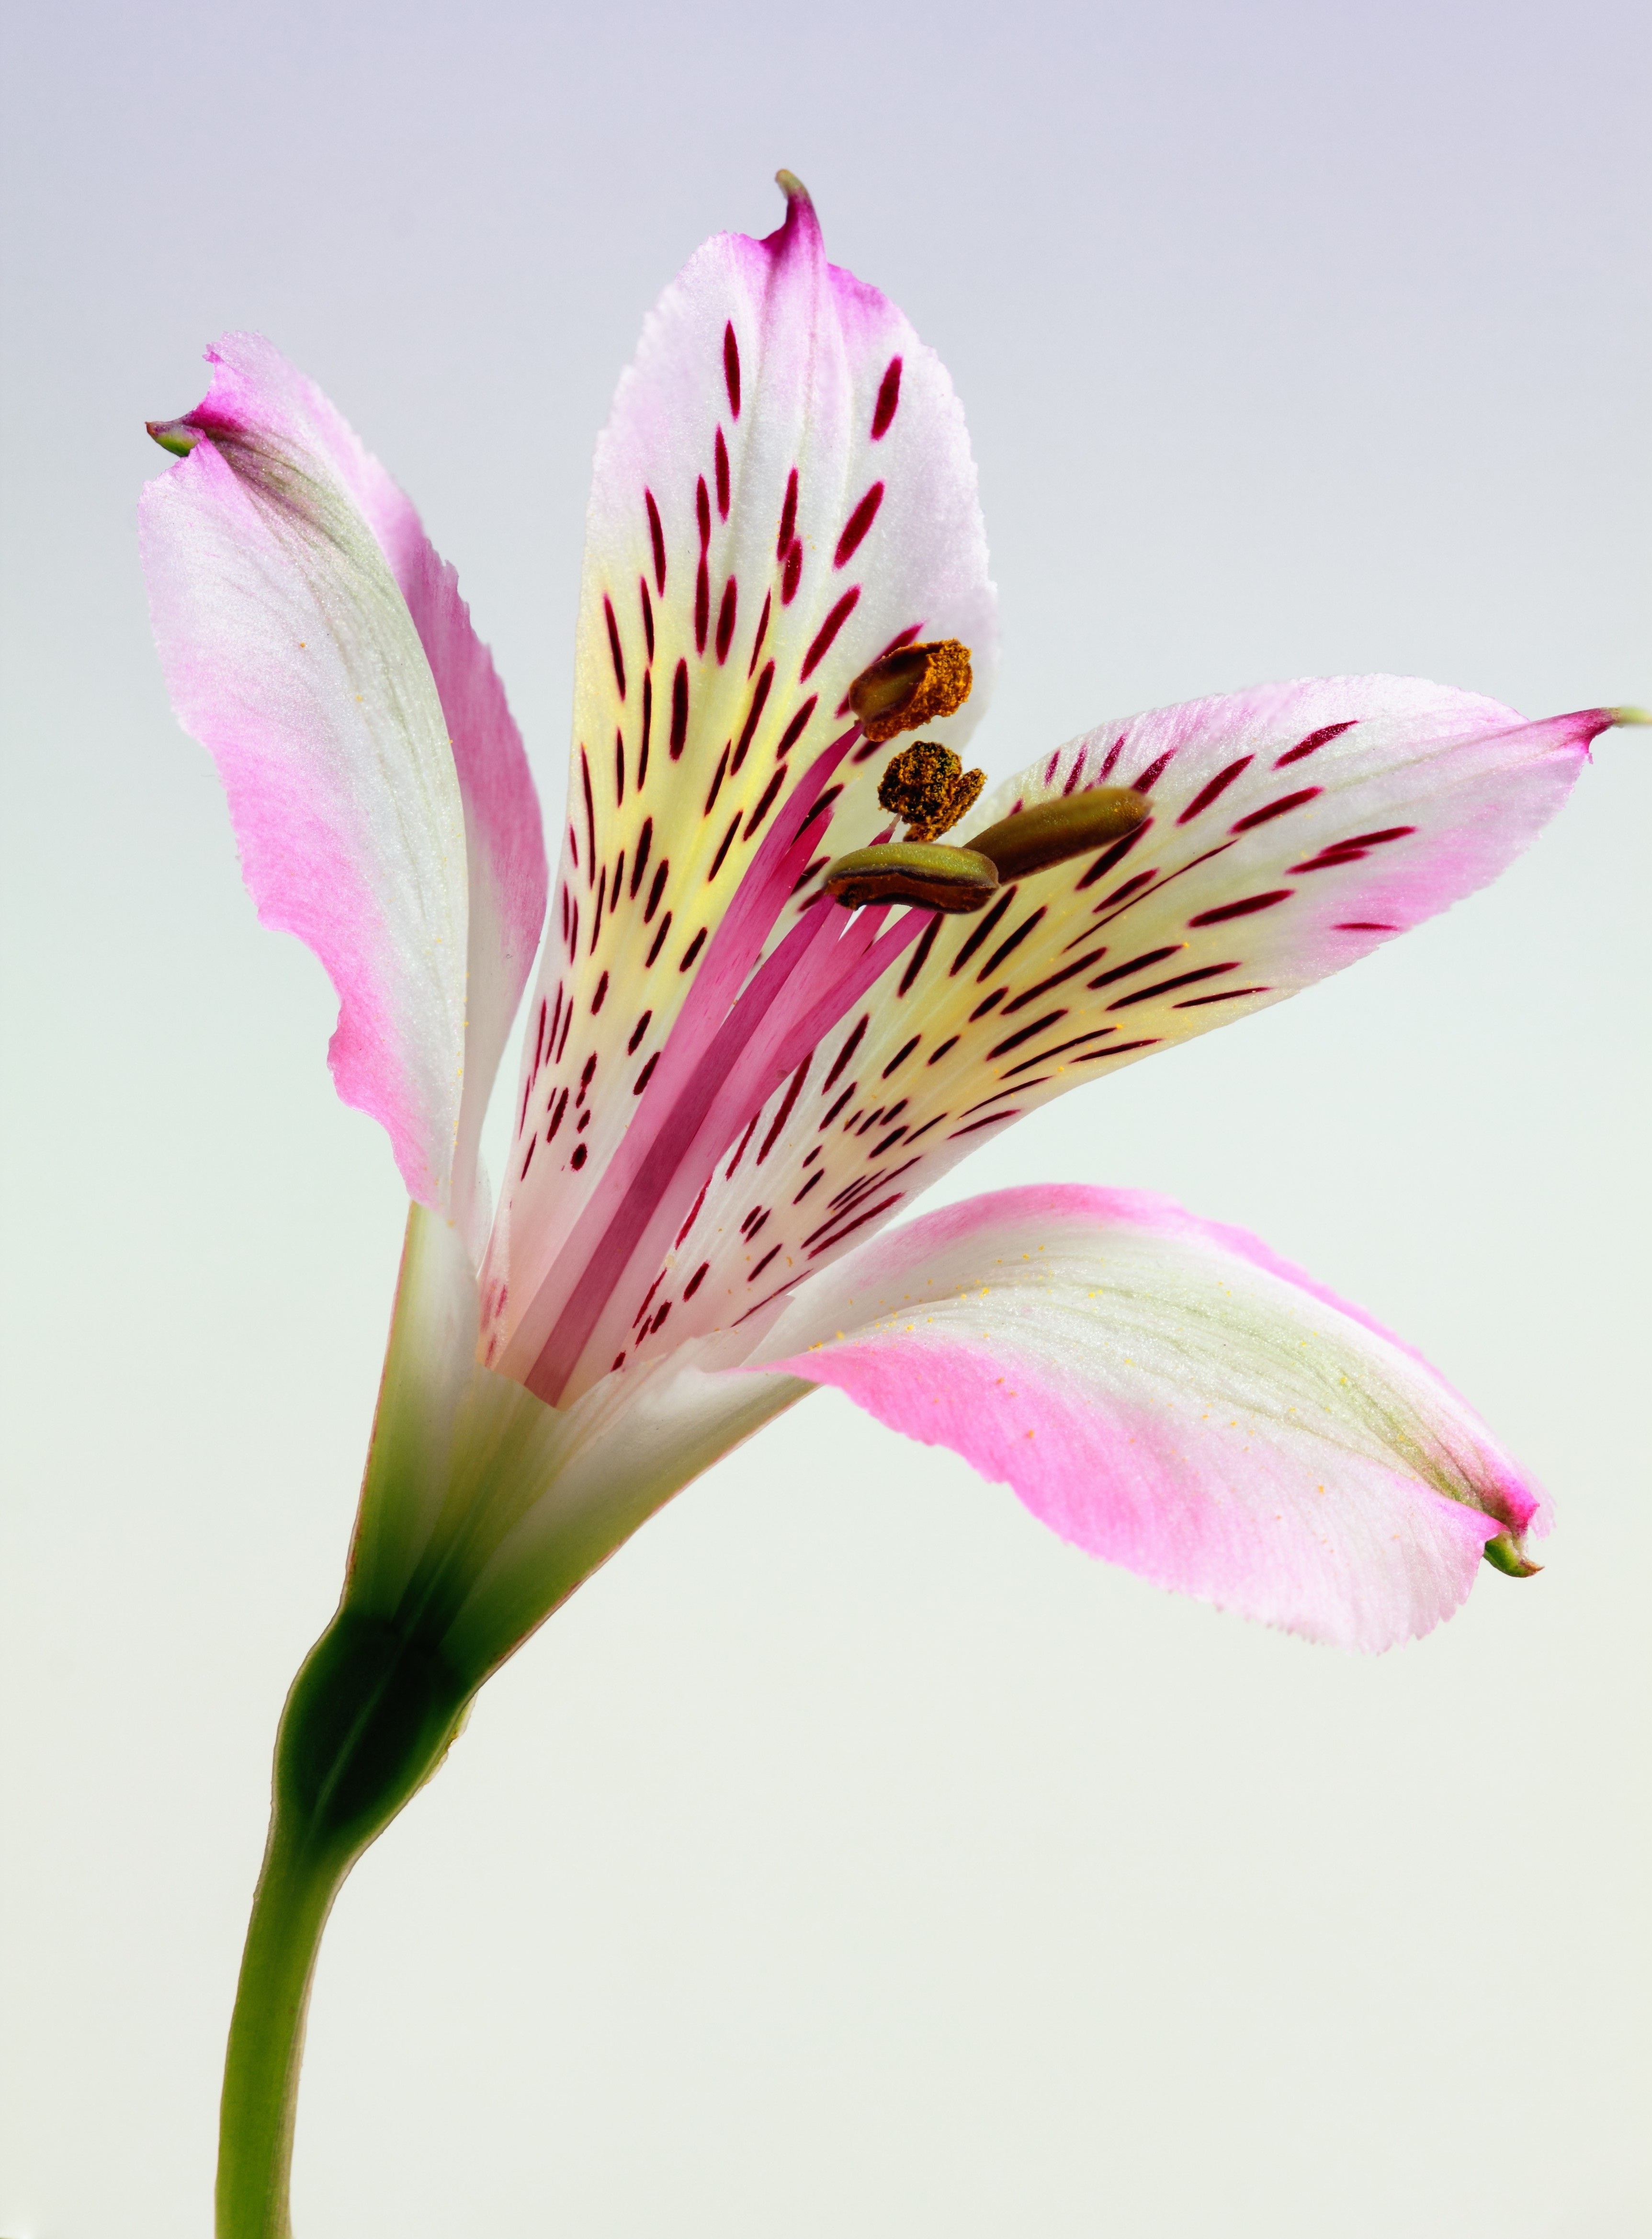
nature, blossom, plant, leaf, flower, petal, bloom, isolated, summer, floral, spring, green, natural, blooming, garden, pink, flora, close up, colour, beauty, beautiful, lily, magenta, macro photography, flowering plant, peruvian lily, land plant, alstroemeriaceae